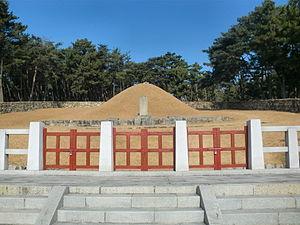
La tombe de la reine Heo est dédiée à Heo Hwang-ok, la première reine d’un royaume de la confédération de Gaya que le clan des Heo de Gimhae considère comme étant sa progénitrice. Elle se trouve dans le centre de Gimhae au sud de la péninsule coréenne et a comme particularité d’être construite au sommet d’une colline. Elle a la forme d’un grand tumulus de terre entouré d’une palissade basse en pierre. L’ensemble du site a été classé site historique n° 74.